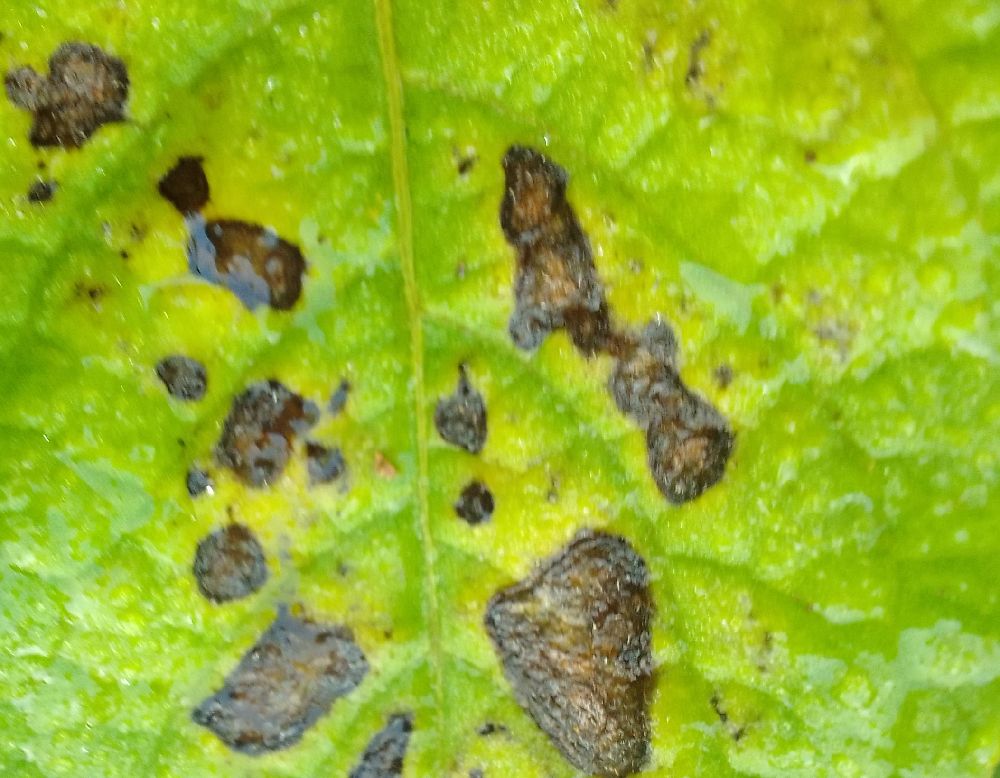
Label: Early blight